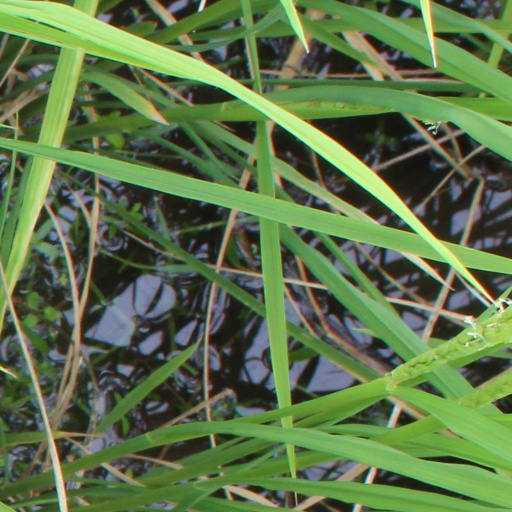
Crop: rice